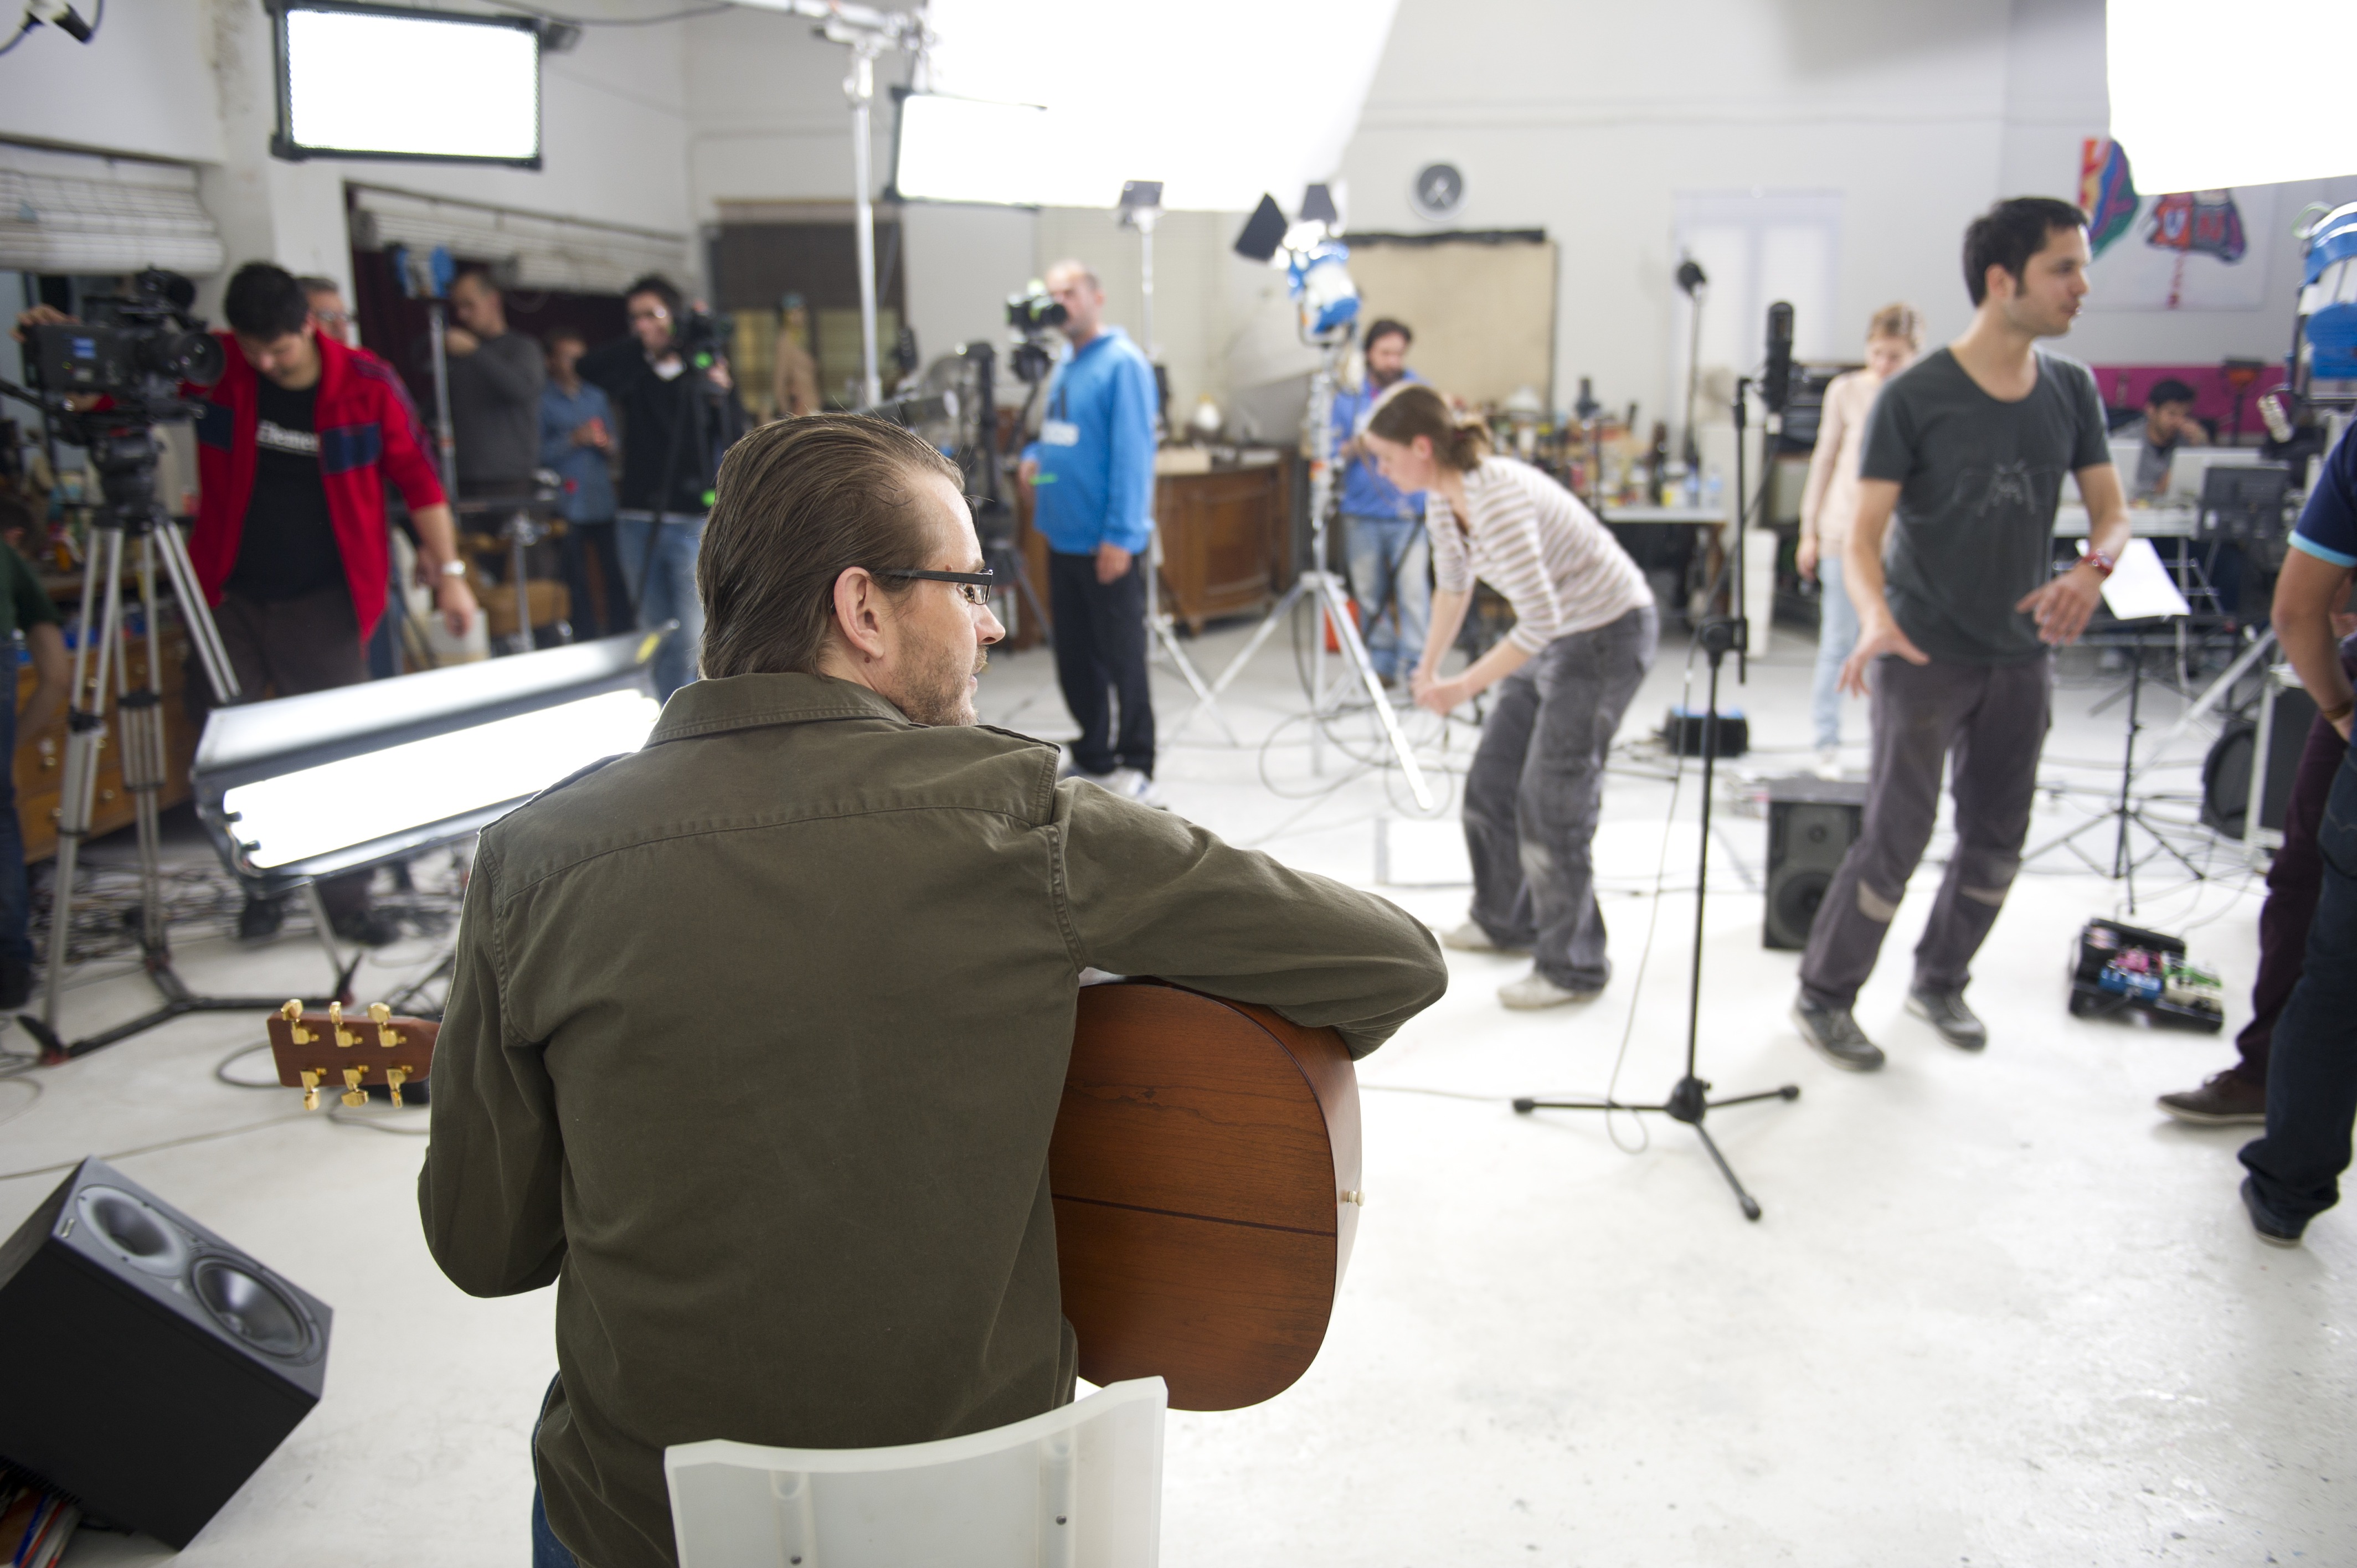
music, technology, guitar, recreation, band, show, studio, guitar player, design, performance, electronic device, mika selander